List of Chevron Championship winners

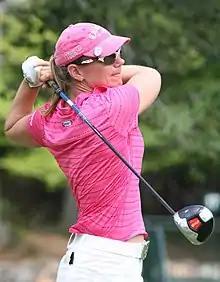
Annika Sörenstam won the event in 2001, 2002 and 2005; she is the only winner of consecutive Chevron Championship titles as a major championship.

The Chevron Championship is an annual women's golf competition. It was established in 1972, and became a women's major championship in 1983. It is one of the five women's majors played each year along with the Women's PGA Championship, the U.S. Women's Open, the Women's British Open, and The Evian Championship. The event has been conducted in stroke play competition since its establishment, and is the first women's major championship on the calendar each year. The event has only been staged at Mission Hills Country Club in Rancho Mirage, California.